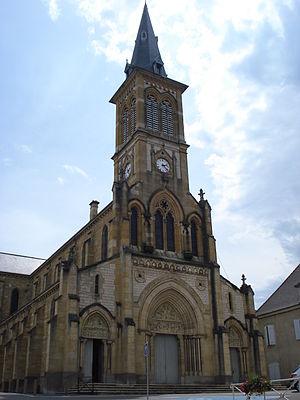
La Clayette est une commune française située dans le département de Saône-et-Loire en région Bourgogne-Franche-Comté.